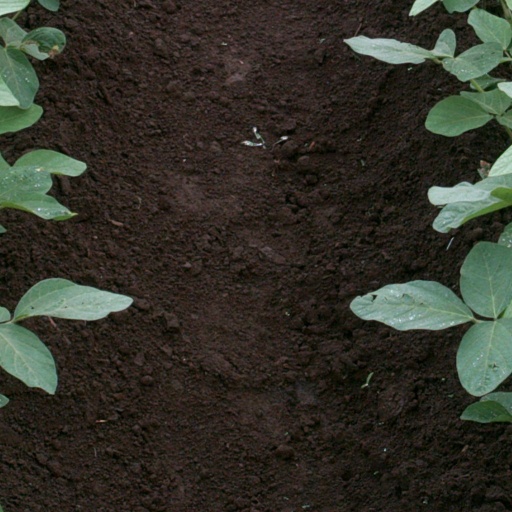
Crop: soybean